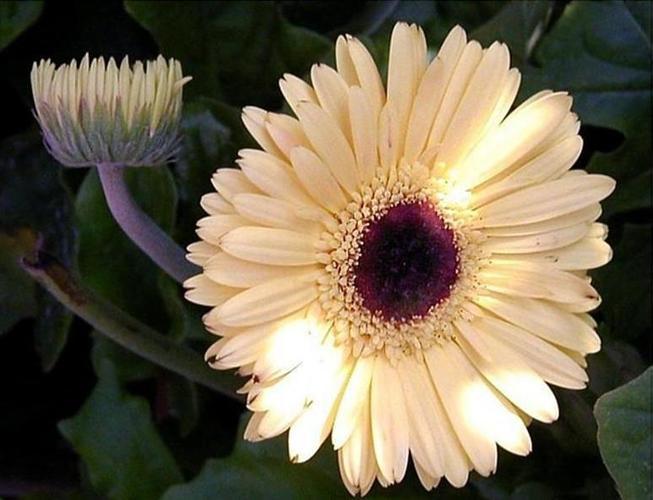
Label: barbeton daisy